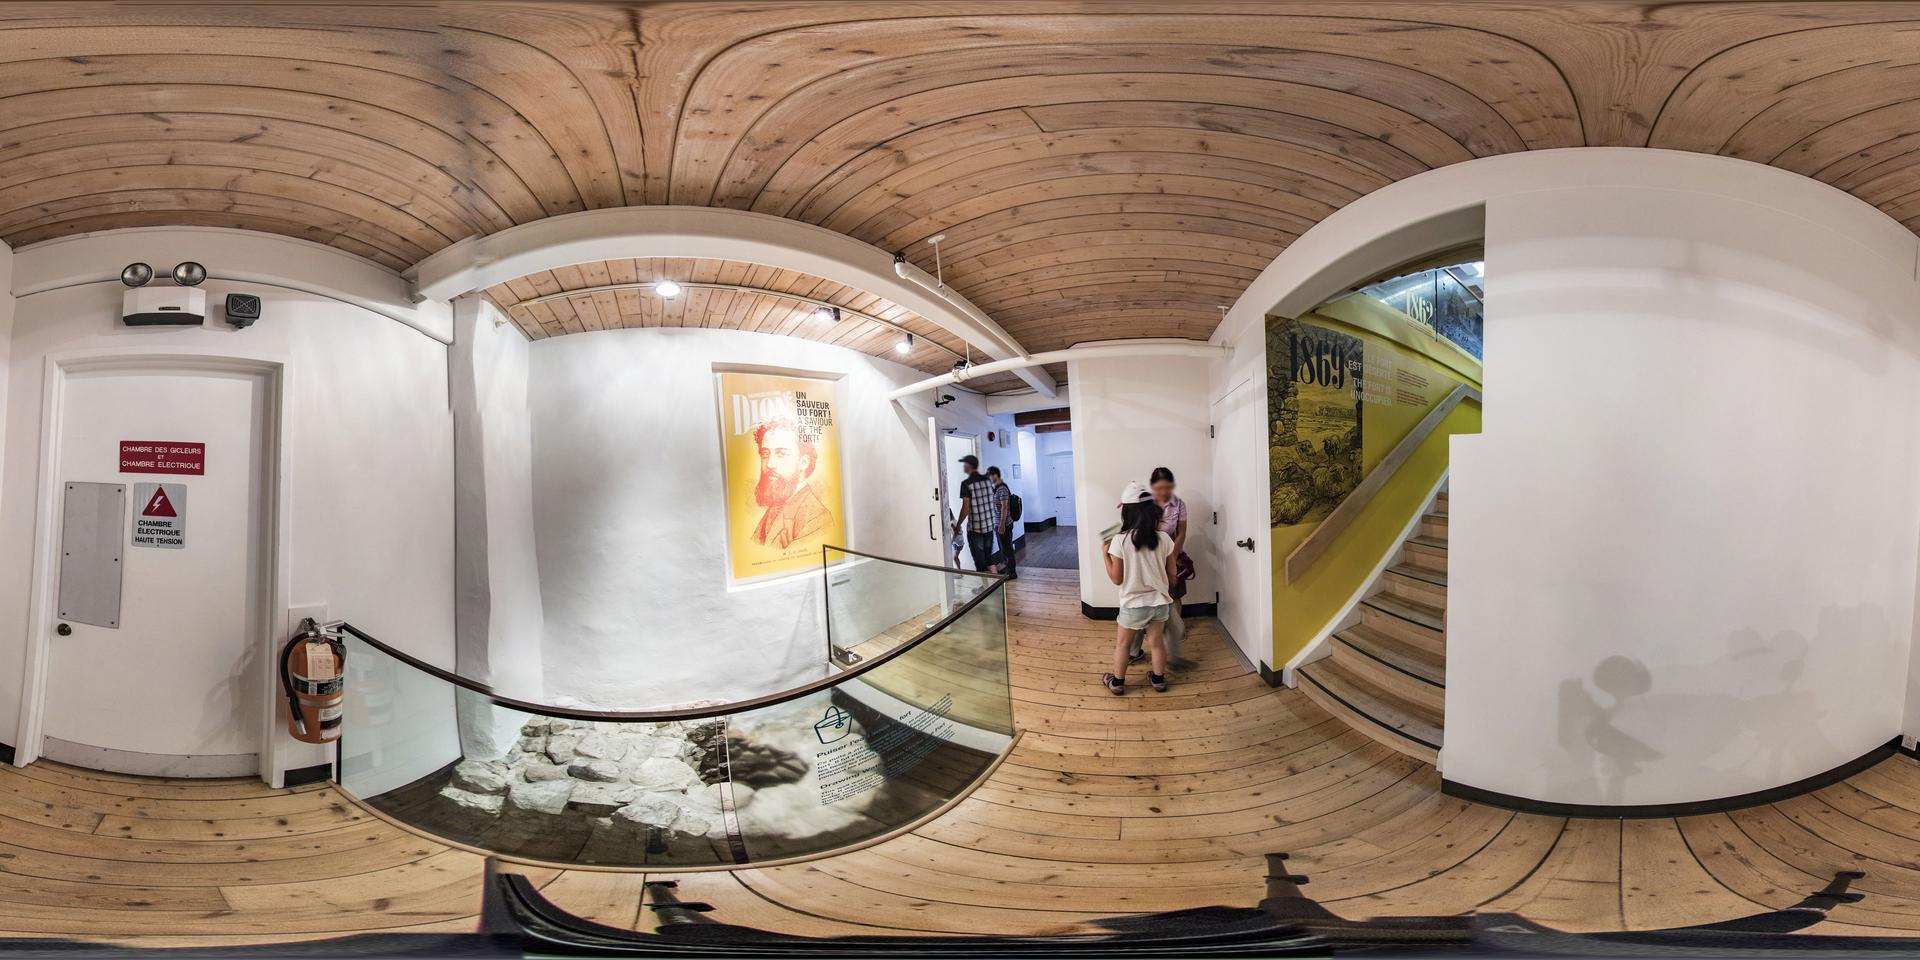
Referred object: the fire extinguisher next to the door

Referred object: the yellow poster